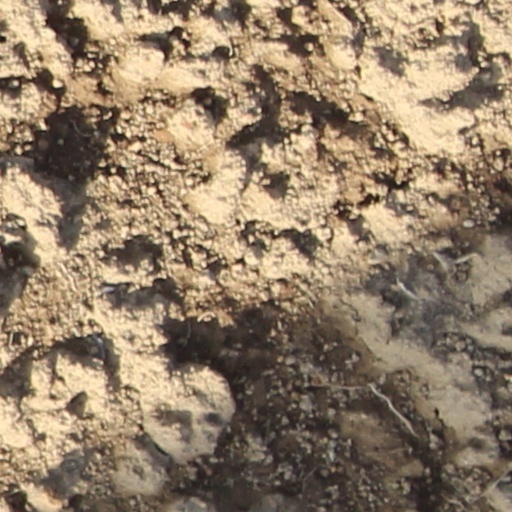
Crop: wheat